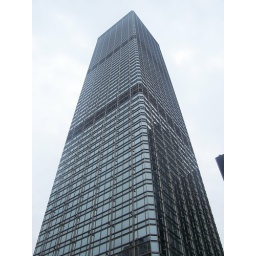
....Cheung Kong Tower ..... at one time considered the most intelligent office tower in HK ....